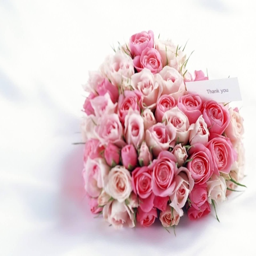
bouquet in the form of heart